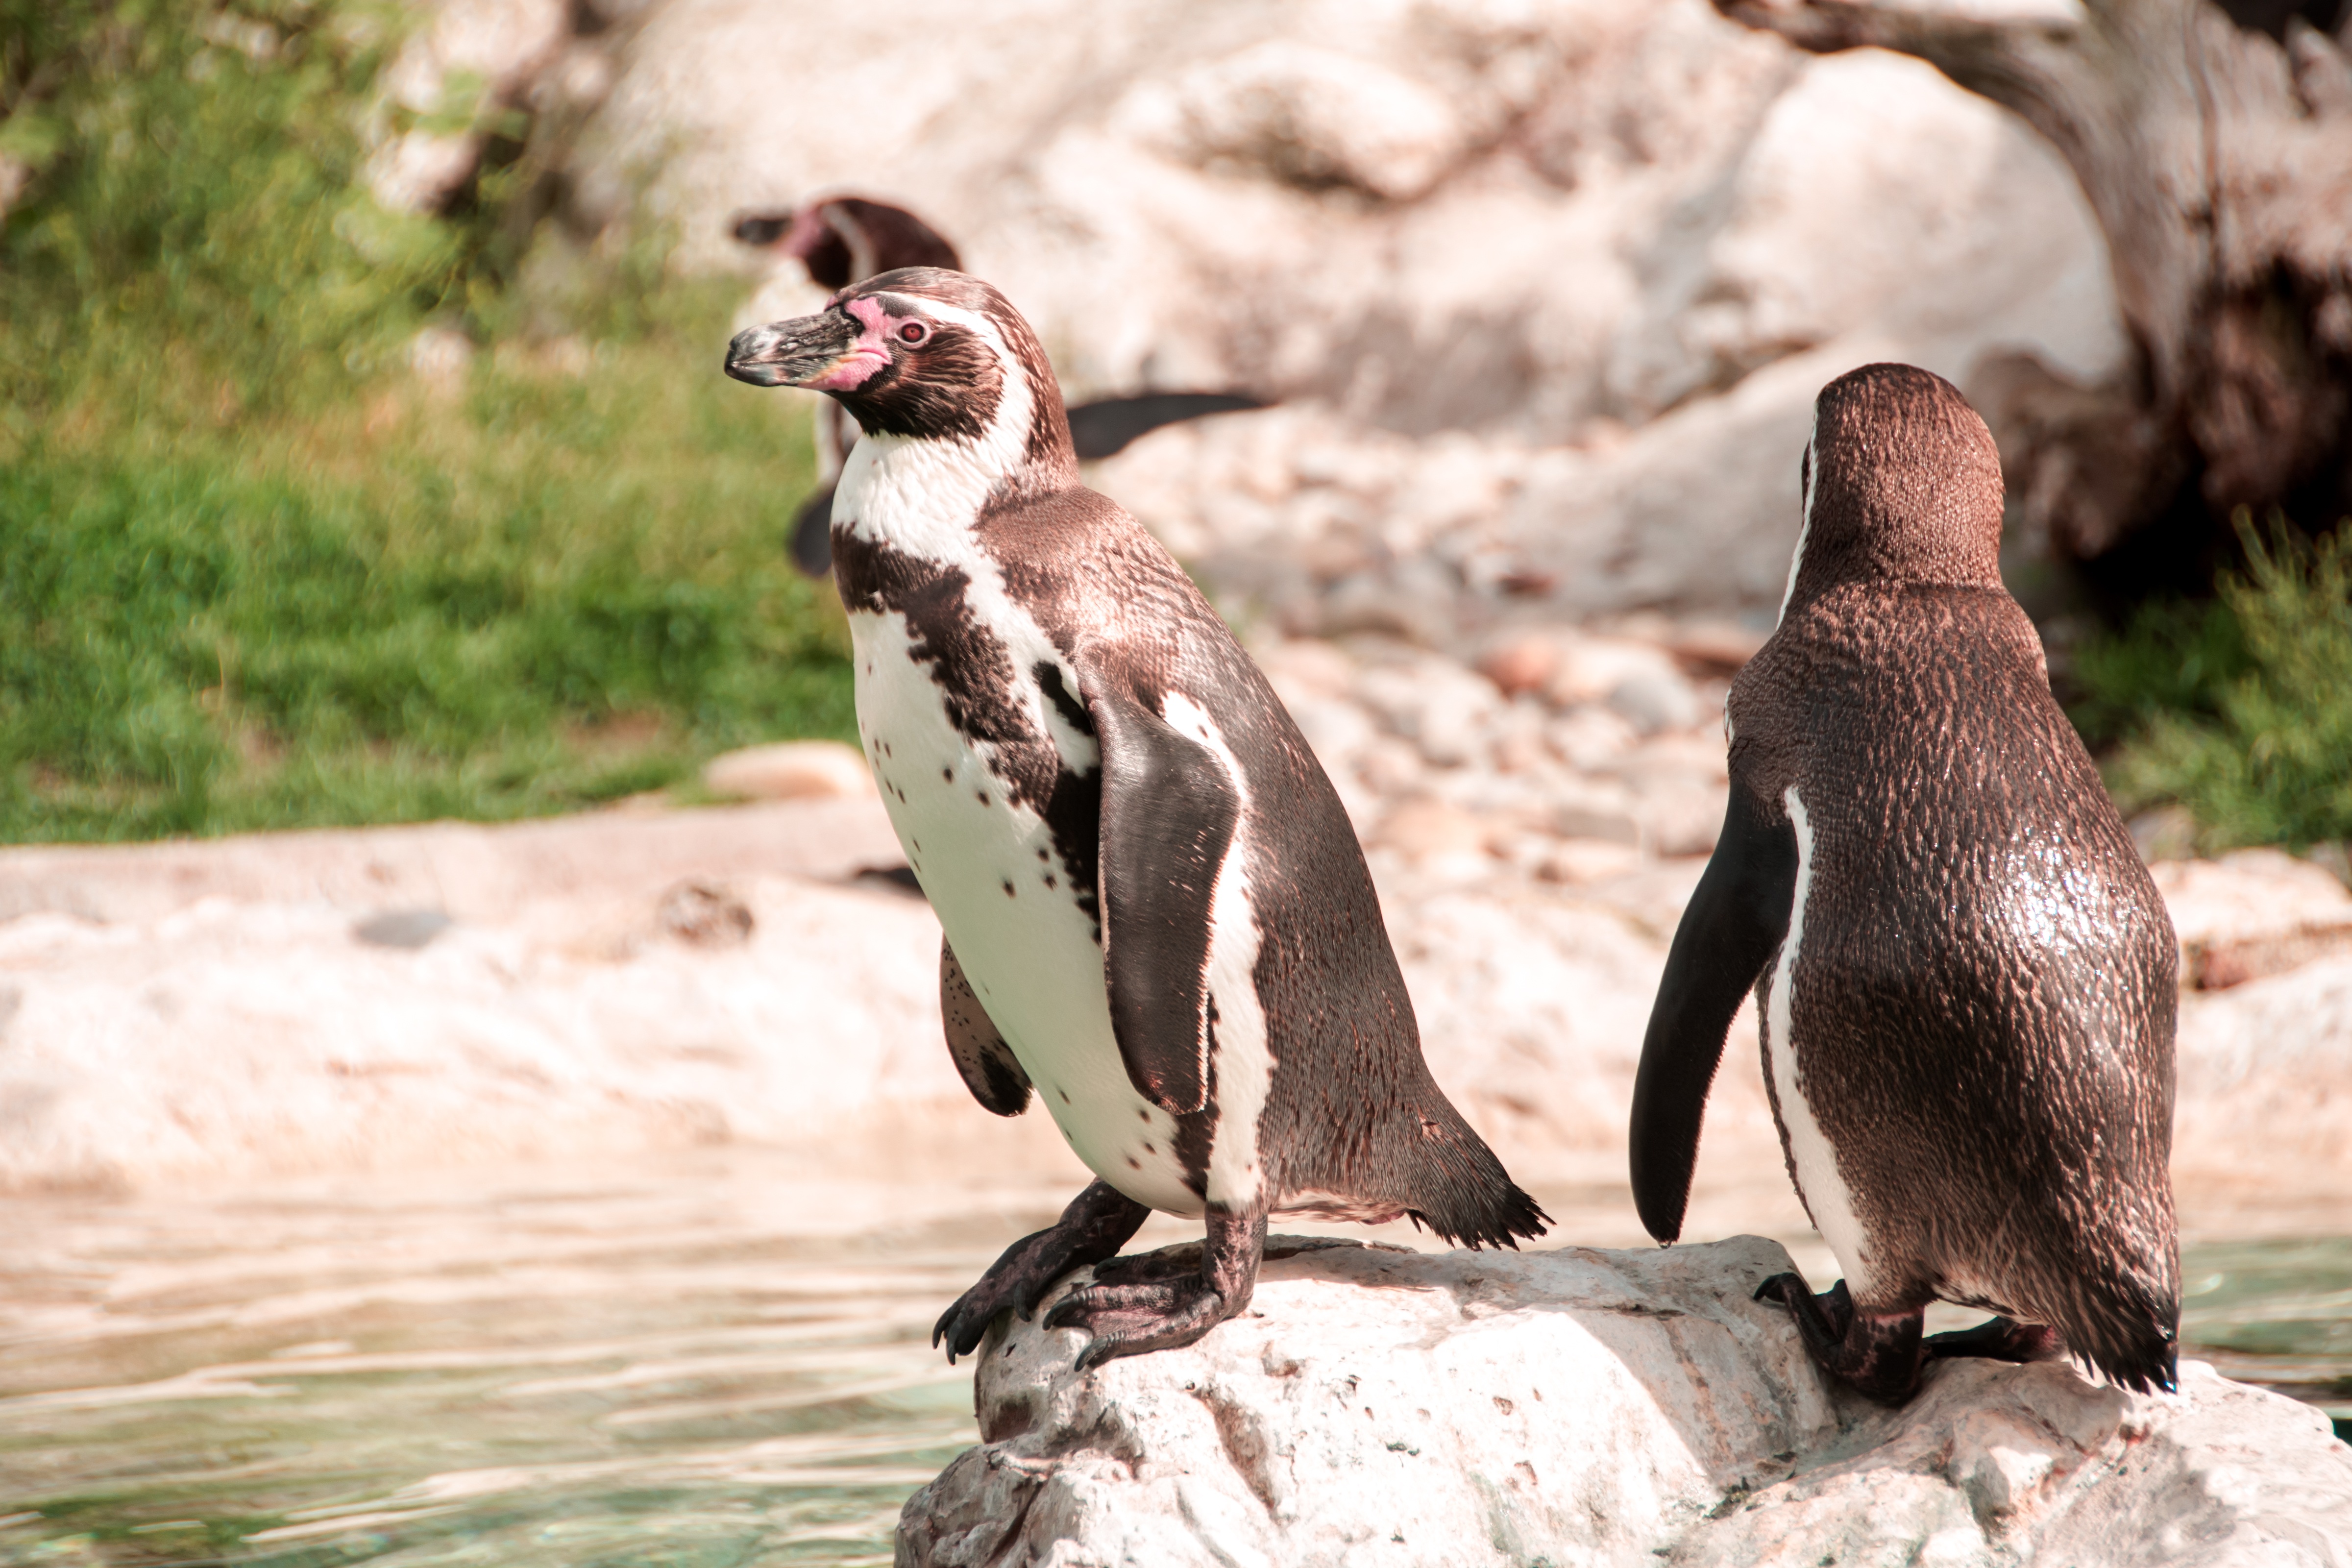
water, rock, bird, sweet, animal, cute, wildlife, zoo, fur, young, relax, beak, small, mammal, two, rest, together, fauna, penguin, plumage, family, vertebrate, motif, creature, waterfowl, species, curious, animal world, wildlife photography, animal portrait, recovered, sure, flightless bird, young animals